Sven-Åke Johansson

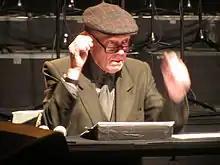
Johansson in 2014

Sven-Åke Johansson (1943 – 15 June 2025) was a Swedish composer, drummer, poet, author and visual artist associated with European free jazz and free improvisation. He was born in Mariestad and lived in Berlin from 1968 onwards.